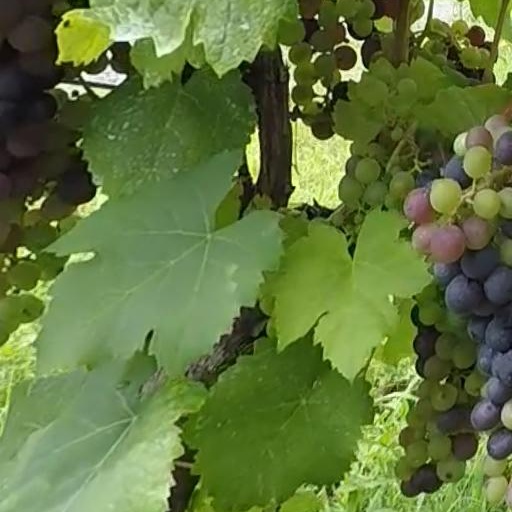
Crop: grape